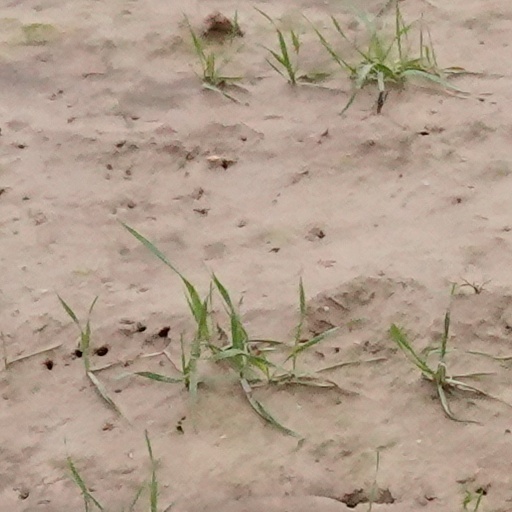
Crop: wheat